Question: Please indicate a possible affordance area of bicycle that can be used for sitting on
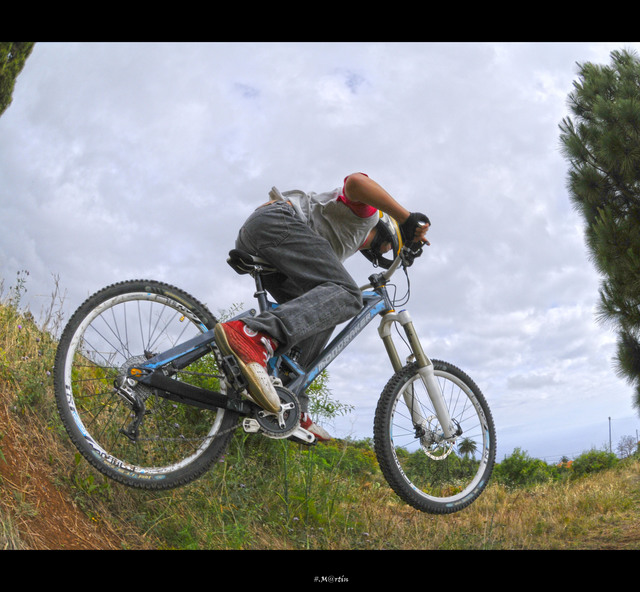
Answer: [223.5, 245.5, 290.5, 273.5]